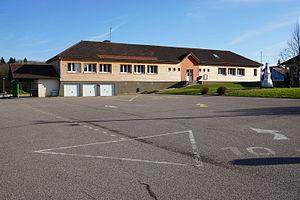
L'école d'Athesans-Étroitefontaine.
Athesans-Étroitefontaine est une commune française, située dans le département de la Haute-Saône en région Bourgogne-Franche-Comté.